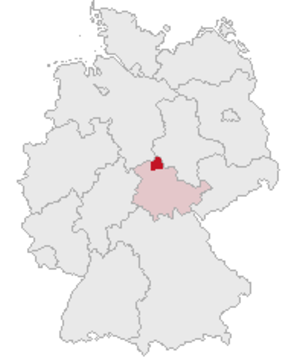
L'arrondissement de Nordhausen est un arrondissement de Thuringe.